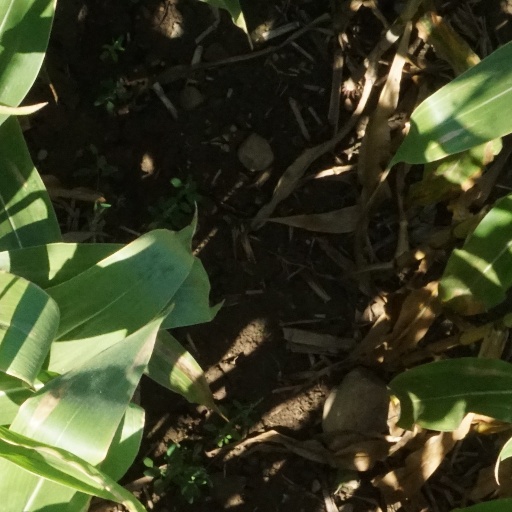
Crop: maize; corn